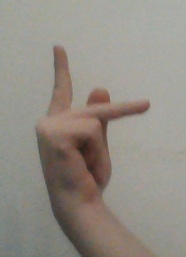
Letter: dha